Nordair

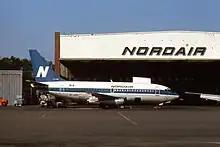
Boeing 737-200 at the airline's base in Montreal

Nordair was a Quebec-based airline in Canada founded in 1947 from the merger of Boreal Airways and Mont Laurier Aviation.